Ben Shemen

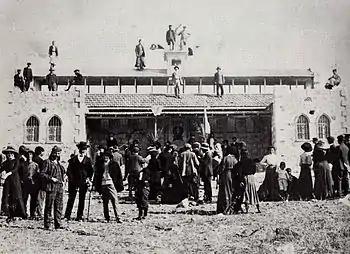
Bezalel workshop at Ben Shemen, 1911

Ben Shemen ("lit." very fruitful) is a moshav in central Israel. Located around four kilometres east of Lod, it falls under the jurisdiction of Hevel Modi'in Regional Council. In it had a population of .